Santa Monica College

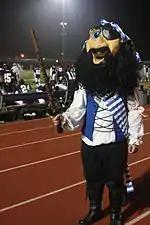
Pico the Corsair at Homecoming 2010

Santa Monica College fields 18 sports, eight men's teams and competes as a member of the California Community College Athletic Association (CCCAA) in the Western State Conference (WSC) for all sports except football, which competes in Southern California Football Association (SCFA). The mascot for SMC is Pico the Corsair. Pico the Corsair derives his name from Pico Boulevard, one of the four main streets which form the exterior perimeter of the campus. He sails on the ship the Lady Sixteen with his pet Pearl the Parrot while carrying his Sword of Silberkraus. The Lady Sixteen and Pearl are named after 16th street and Pearl Street respectively.